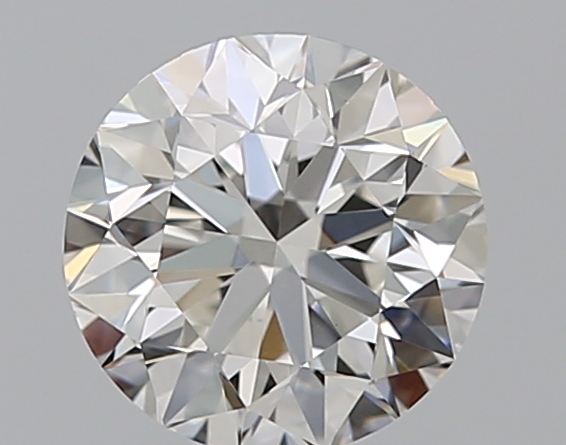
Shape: round
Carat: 0.9
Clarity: VS1
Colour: F
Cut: VG
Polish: EX
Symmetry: EX
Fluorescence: N
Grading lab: GIA
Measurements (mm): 6.03 x 6.07 x 3.88